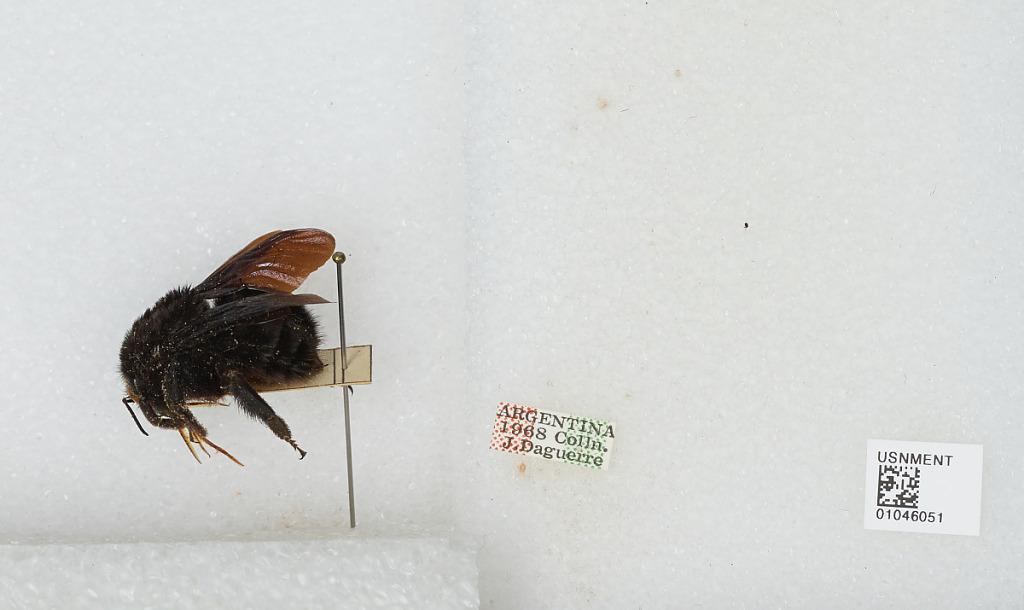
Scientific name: Bombus sp.
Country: Argentina